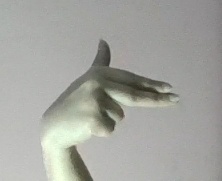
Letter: ghain